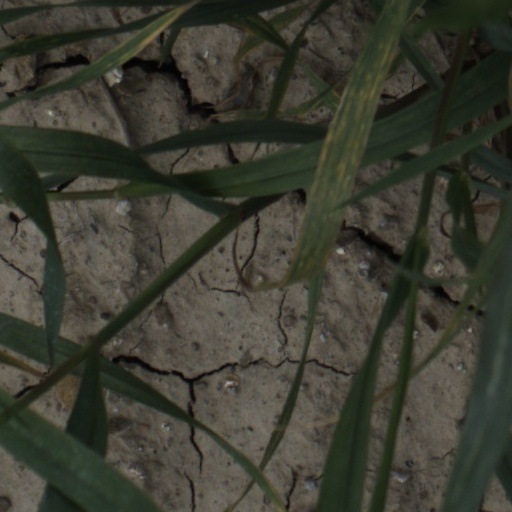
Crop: wheat